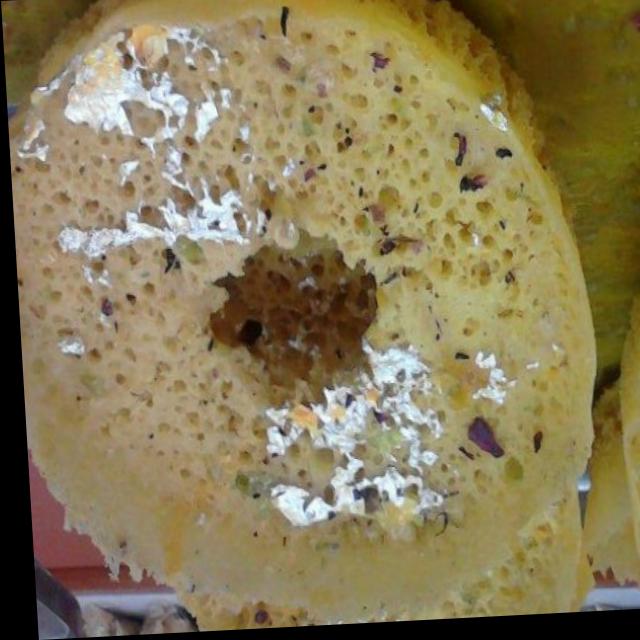
Dish: ghevar